The Suicide Squad (film)

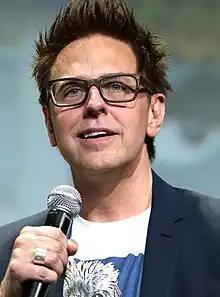
James Gunn, writer and director of "The Suicide Squad"

In October 2018, James Gunn was hired to write and possibly direct the next "Suicide Squad" film. His deal with Warner Bros. closed following the completion of his exit settlement with the Walt Disney Company, after he was dismissed by Disney and Marvel Studios as director of the Marvel Cinematic Universe (MCU) film "Guardians of the Galaxy Vol. 3" (2023) in July 2018 when conservative commentators, such as Mike Cernovich, circulated controversial Twitter posts he made involving rape, pedophilia, AIDS, the Holocaust, bestiality and 9/11. Warner Bros. had been interested in recruiting Gunn for the DCEU immediately after his dismissal by Disney and asked him to make a new Superman film with an offer to recast Henry Cavill in the role. Gunn was uncertain if he wanted to take on Superman, so Warner Bros. told him that he could adapt any DC property he liked. He chose to make a Suicide Squad film, recalling that it was the one DC property he dreamed of adapting and had been jealous when Ayer's "Suicide Squad" film performed well. Ayer supported Gunn's hiring as a "brave and smart move" and called him "the right man for the job". Dave Bautista, who starred in the "Guardians of the Galaxy" films for Gunn, expressed interest in appearing in his Suicide Squad film.